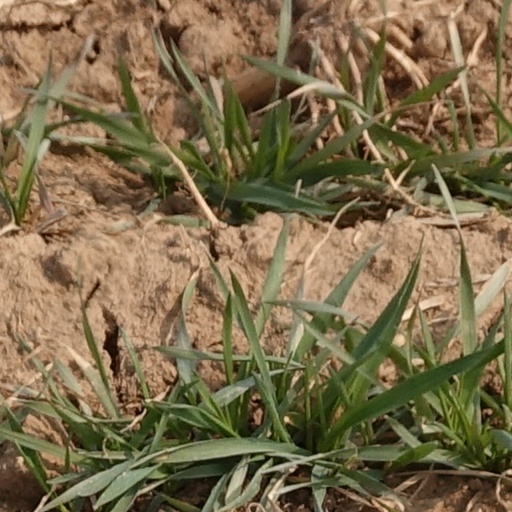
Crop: wheat